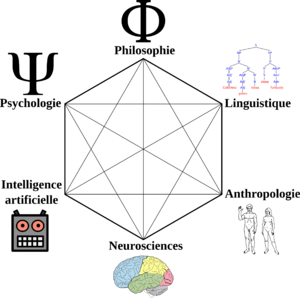
Représentation symbolique des liens interdisciplinaires entre les sciences constitutives du domaine des sciences cognitives. Les traits pleins représentent les liens qui existaient aux premiers temps des sciences cognitives, jusqu'en 1978
L'éliminativisme est, en philosophie de l'esprit, la thèse selon laquelle la compréhension du mental ou de la conscience par le sens-commun relève d'une conception erronée sur laquelle ne peut reposer aucune recherche scientifique féconde. Il n'existerait en effet aucune base physique aux divers concepts psychologiques que nous utilisons quotidiennement, tels que « croyance », « désir », « conscience ». Si nous sommes généralement persuadés que les états qu'ils décrivent existent, c'est parce que nous avons développé une conception fausse de la nature du mental.
Les sciences cognitives constituent une discipline scientifique ayant pour objet la description, l'explication, et le cas échéant la simulation des mécanismes de la pensée humaine, animale ou artificielle, et plus généralement de tout système complexe de traitement de l'information capable d'acquérir, conserver, utiliser et transmettre des connaissances. Les sciences cognitives reposent sur l'étude et la modélisation de phénomènes aussi divers que la perception, l'intelligence, le langage, la mémoire, l'attention, le raisonnement, les émotions, l'esprit ou même la conscience. Les sciences cognitives utilisent conjointement des données issues des six sous-disciplines qui la composent : les neurosciences, la linguistique computationnelle, l'anthropologie cognitive, la psychologie cognitive, la philosophie de la cognition et l'intelligence artificielle. Nées dans les années 1950 aux États-Unis dans le cadre des progrès sur l'intelligence artificielle financées par la recherche militaire et particulièrement DARPA, les sciences cognitives recoupent les enjeux liés à la cognition artificielle et à la cognition naturelle.